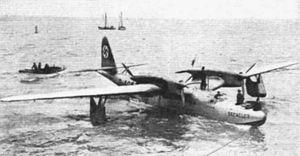
La liste suivante recense les hydravions et aéronefs amphibies. Ceux-ci sont classés dans l'ordre alphabétique, par pays d'origine de développement.
Le Dornier Do 26 était un hydravion à coque entièrement métallique construit par la société Dornier dans les années 1930. Cet avion était prévu pour assurer les liaisons transatlantiques et devait transporter une charge utile de 500 kg entre Lisbonne et New York avec un équipage de quatre personnes.